Salih ibn Mirdas

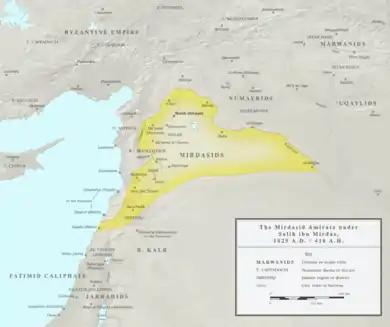
Map of the Mirdasid domains, highlighted in yellow, at their greatest extent during Salih's rule in 1025

Using his new-found power, Salih captured the Euphrates towns of Manbij and Balis, located east and southeast of Aleppo, respectively. With these conquests and his control of al-Rahba, Salih established what would become the Jaziran portion of the Mirdasid emirate. This crossroads region was agriculturally, commercially and strategically valuable, and put Salih in contact with the Byzantines, the Fatimids and the rulers of Iraq. Meanwhile, the agreement between Salih and Mansur collapsed as the latter abandoned most of his promises, including giving his daughter's hand in marriage and according the Kilab their share of Aleppo's revenues. Salih retaliated by besieging Aleppo, while the Kilab and their Bedouin allies plundered the countryside. Mansur appealed for Byzantine intervention and warned the Byzantine emperor, Basil II, that if left unchecked, the Bedouin uprising could spread to his territory. Basil dispatched 1,000 Armenian relief troops in response, but withdrew them after Salih informed him of Mansur's treachery and pledged his goodwill to the Byzantines. Basil may have also acquiesced to Salih's activities to avoid provoking Bedouin raids against his territory, which bordered the emirates of both the Kilab and their Numayri kinsmen. The withdrawal of Byzantine troops weakened Mansur's position further and strengthened Salih, who dispatched one of his sons to Constantinople to pay allegiance to Basil.